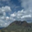
Label: cloud